Eustathios Makrembolites

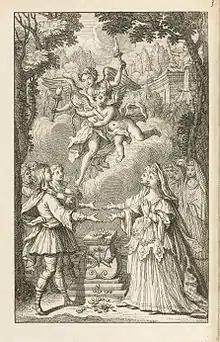
Cover of "Les amours d’Ismene et d’Ismenias", a 1743 translation into French of "Hysimine and Hysimines"(12th century)

Eustathios Makrembolites ("fl. c." 1150–1200), Latinized as Eustathius Macrembolites, was a Byzantine revivalist of the ancient Greek romance, flourished in the second half of the 12th century CE. He is sometimes conflated/equated with his contemporary, the Eparch of the City Eumathios Makrembolites.